Das Kapital

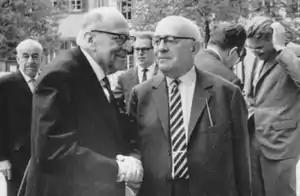
Max Horkheimer (left) and Theodor W. Adorno, key members of the Frankfurt School that developed critical theory drawing heavily on Marxian concepts.

Marx argues that there is an inherent tendency for the general rate of profit to fall in the long run. This tendency arises from the typically capitalist method of increasing productivity, which involves a rising organic composition of capital (c/v) – meaning more constant capital (machinery, raw materials) is used relative to variable capital (labor-power). Since only variable capital produces surplus-value, a rising c/v (even with an increasing rate of surplus-value s/v) will tend to depress the rate of profit s/(c+v).